Fredrik Adelborg

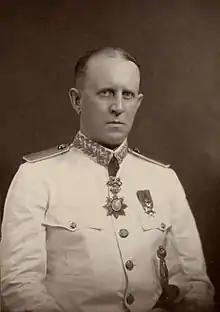
Adelborg as Consul General in Singapore in 1929.

Fredrik Hjalmar Adelborg (18 October 1886 – 21 September 1948) was a Swedish diplomat, director, explorer, donor and author.